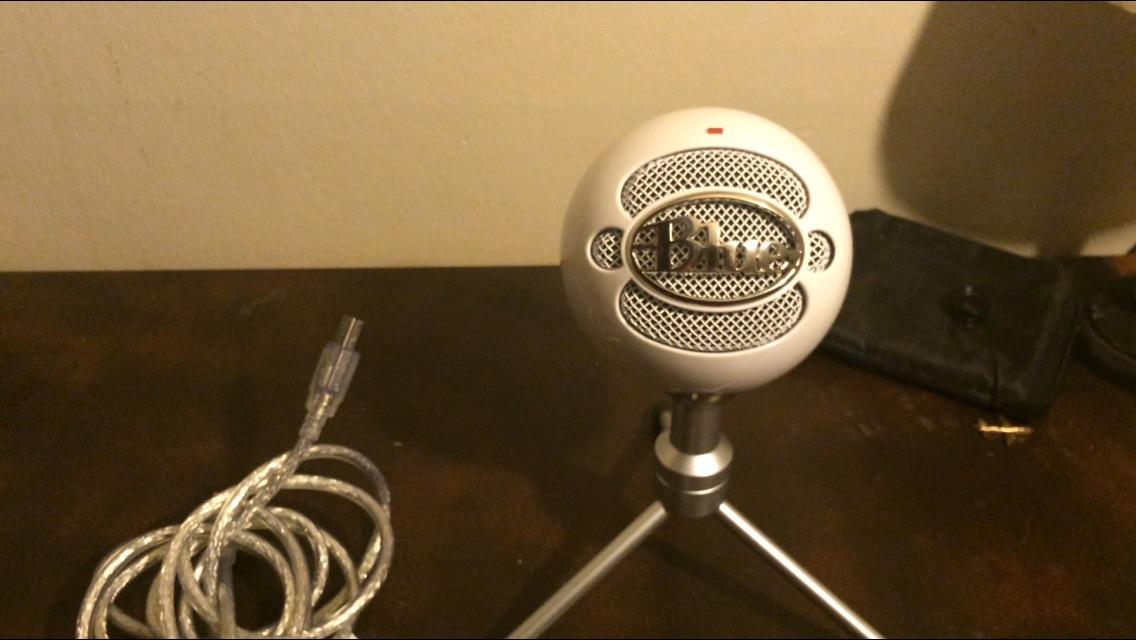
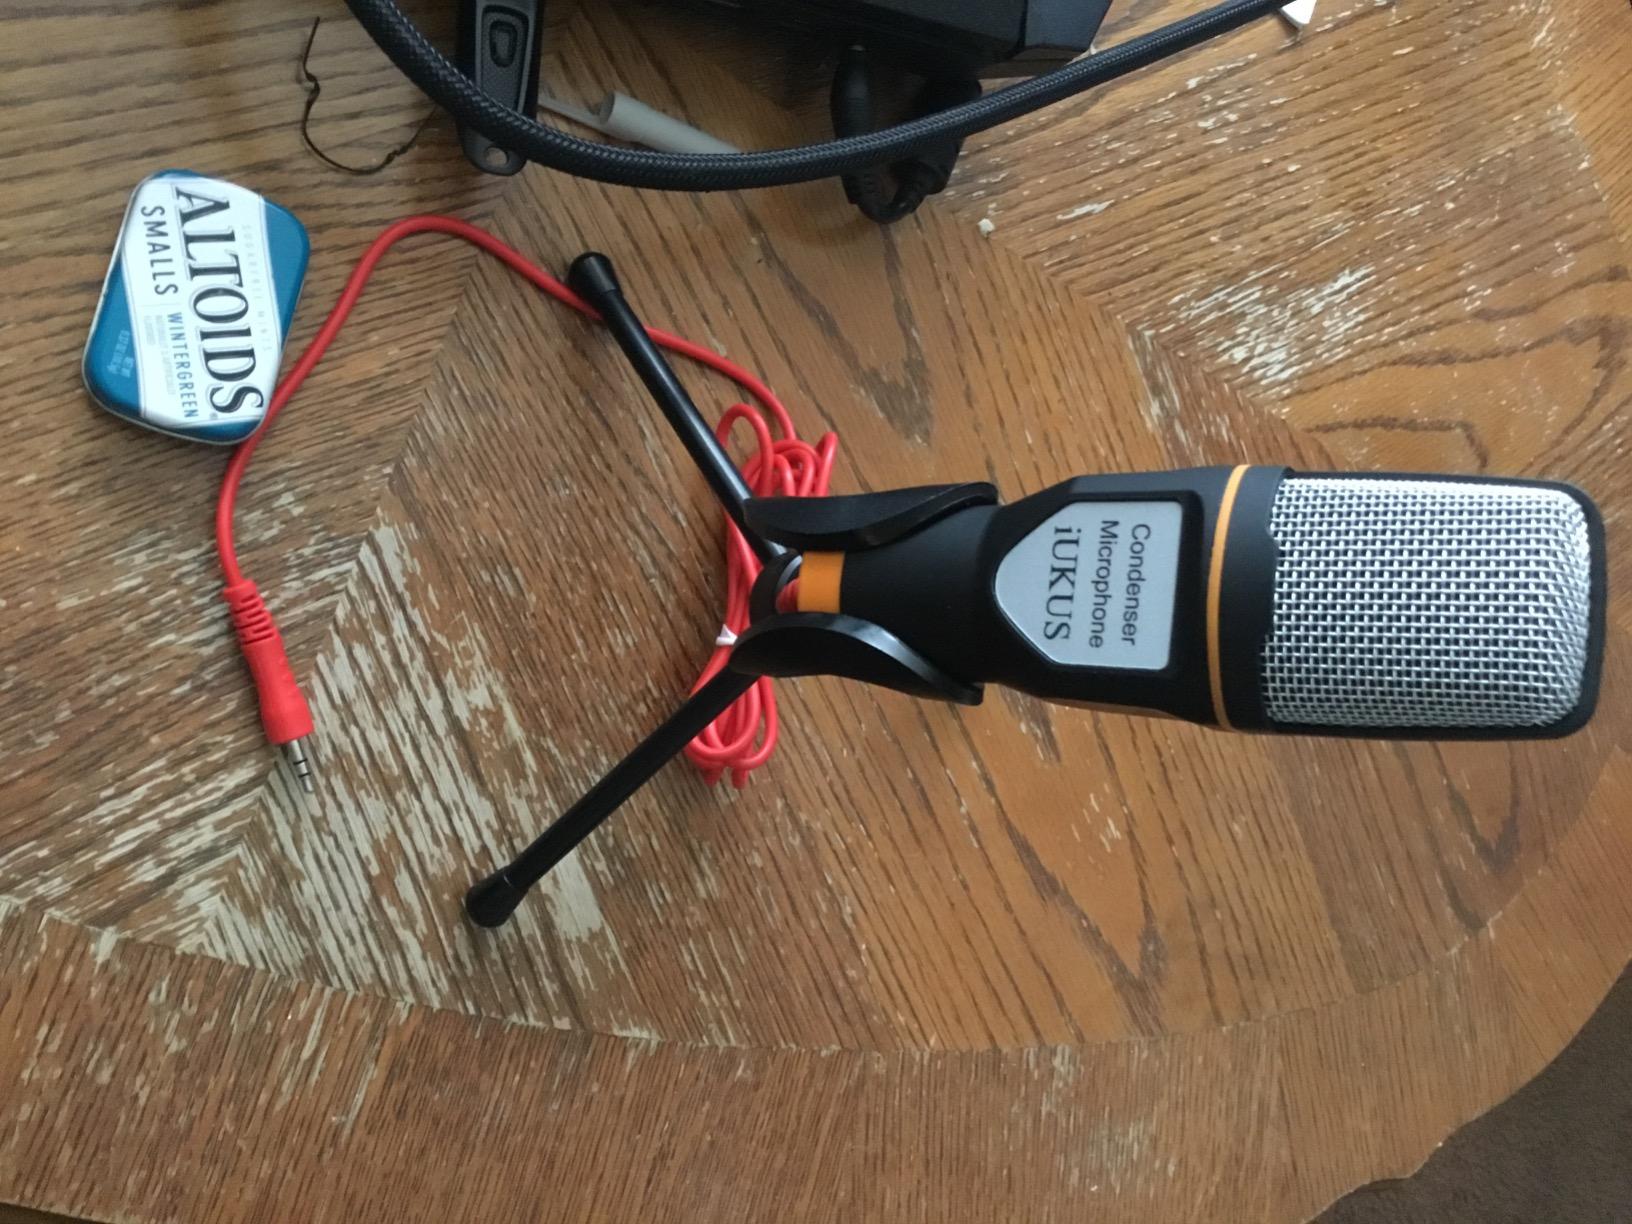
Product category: microphone
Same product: no